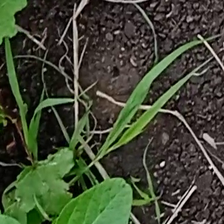
Weed species: Harali_(Cynodon_dactylon)